Liquor

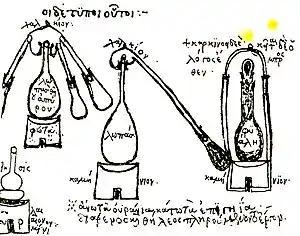
Distillation equipment used by the 3rd century alchemist Zosimos of Panopolis, from the Byzantine Greek manuscript "Parisinus graecus 2327."

Some spirit drinks can fall into more than one category. Specific production requirements distinguish one category from another (London gin falls into the Gin category but any gin cannot be considered as London gin).